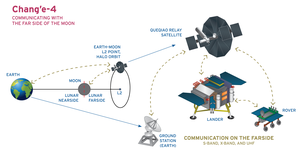
Yutu 2 est un rover lunaire automatique faisant partie de la mission chinoise Chang'e 4 sur la Lune. Il a été lancé le 7 décembre 2018 avec son atterrisseur — le satellite relais Queqiao ayant été lancé lui le 20 mai 2018 —, et a atteint la surface de la Lune le 3 janvier 2019.